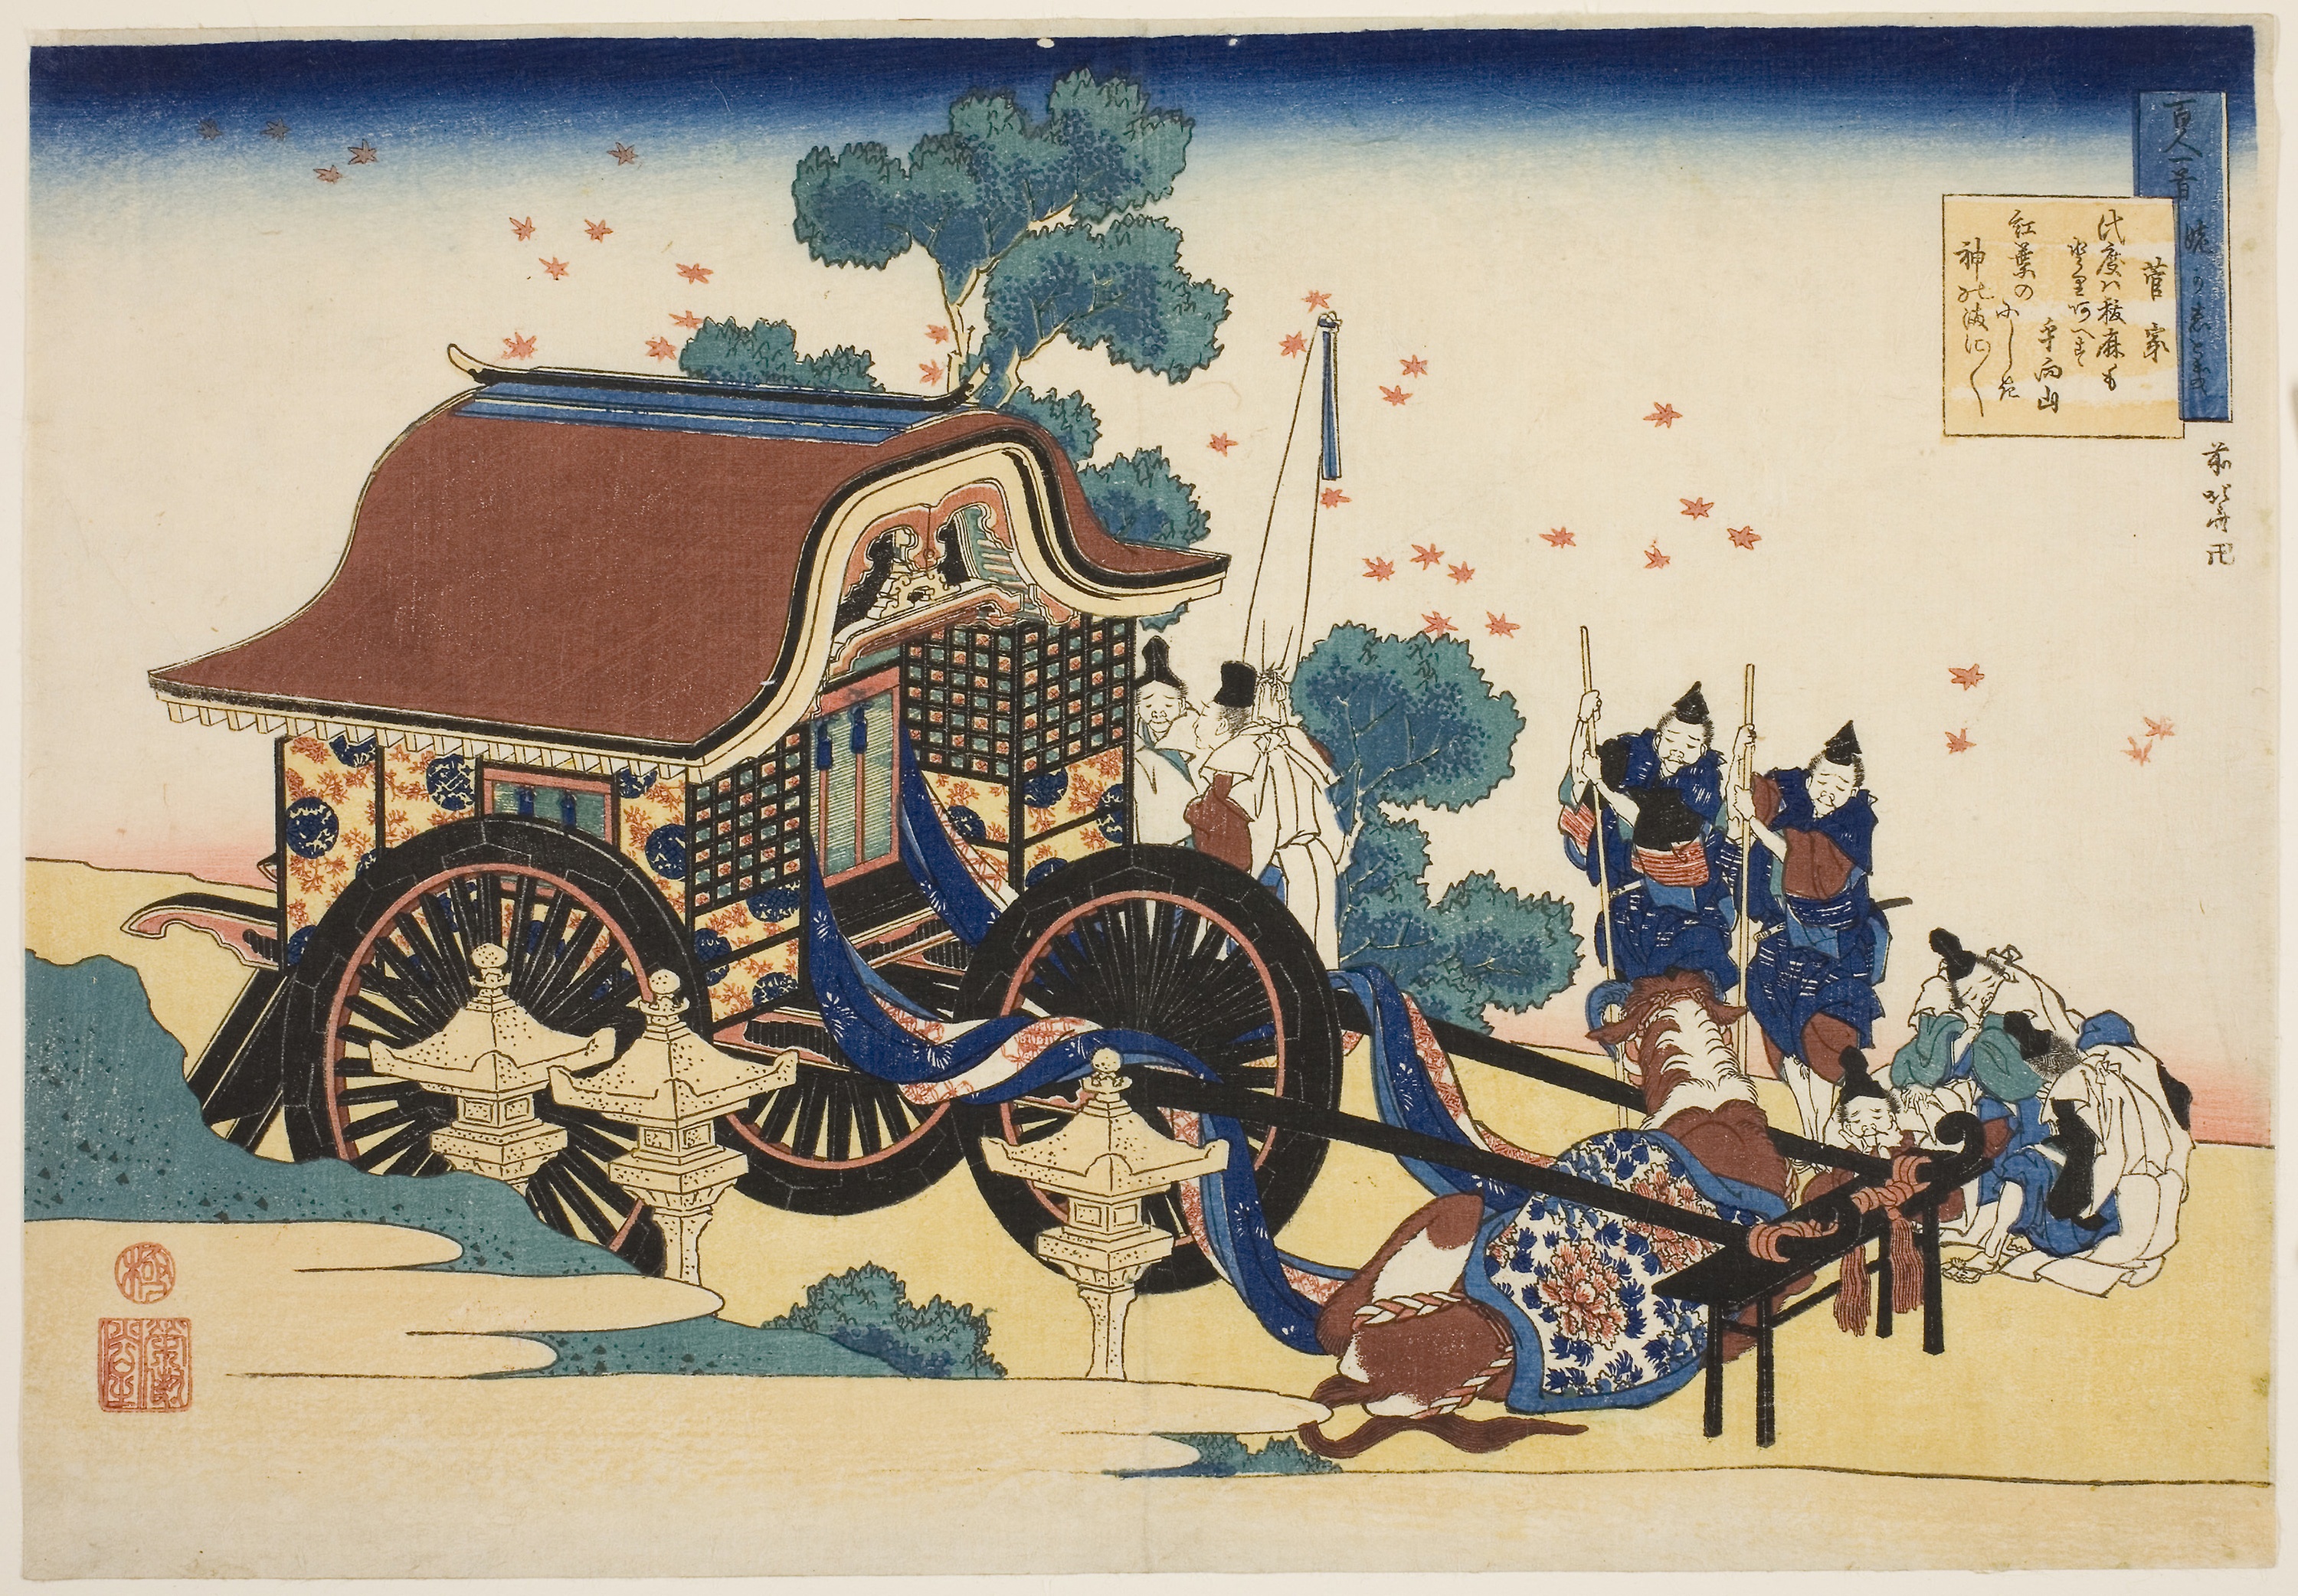
art, illustration, vehicle, printmaking, recreation, painting, miniature, artwork